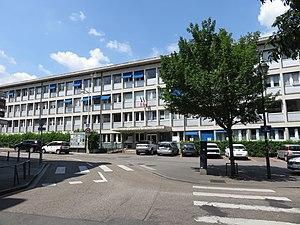
Rectorat de L'Académie de Nancy-Metz à Nancy en 2018
L'académie de Nancy-Metz est une circonscription éducative française correspondant à l'ancienne région Lorraine.